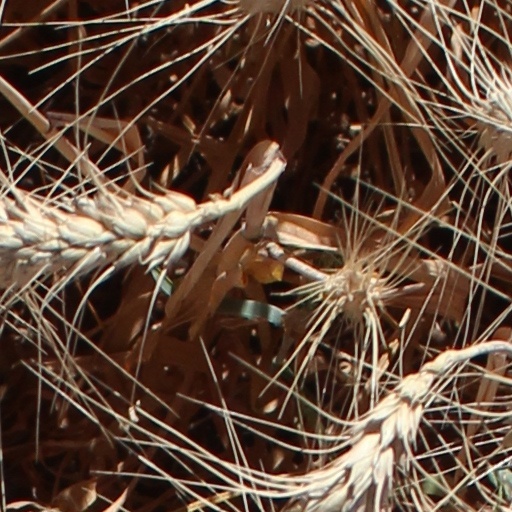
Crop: wheat